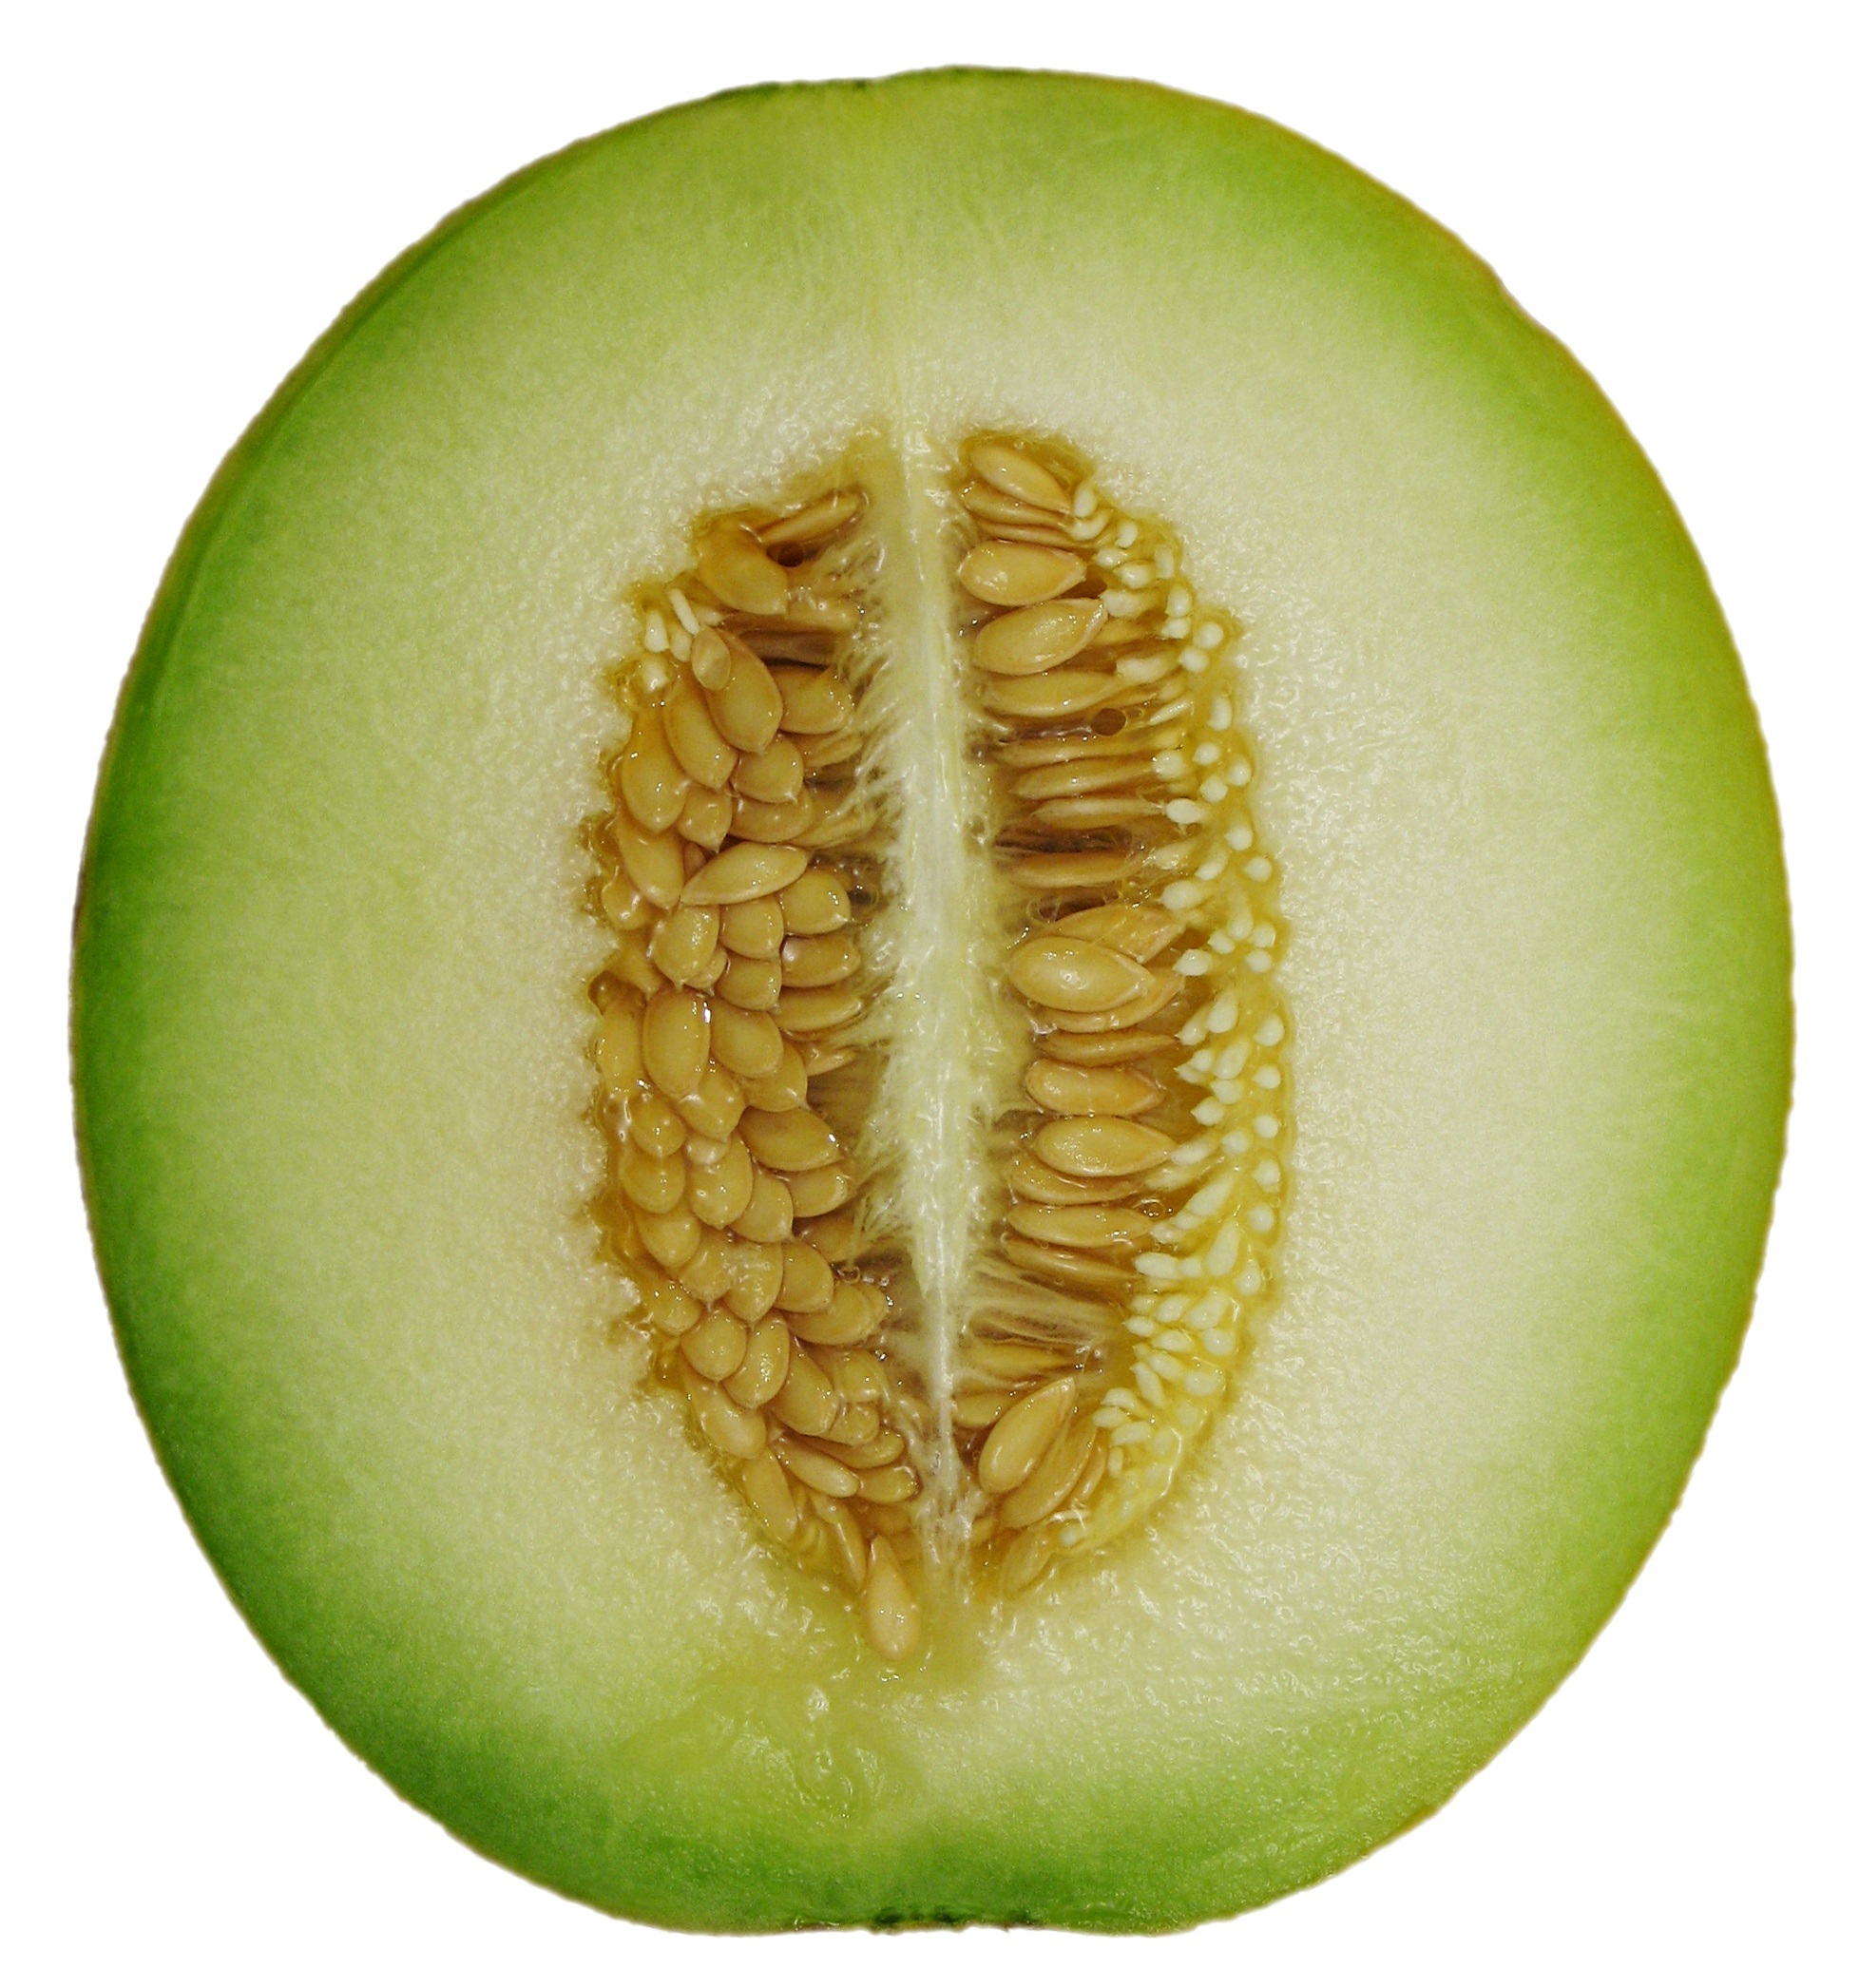
plant, fruit, sweet, food, produce, fresh, juicy, slice, cut, seeds, cantaloupe, melon, rind, half, honeydew, flowering plant, muskmelon, land plant, cucumber gourd and melon family, kiwifruit, galia, melon cross section